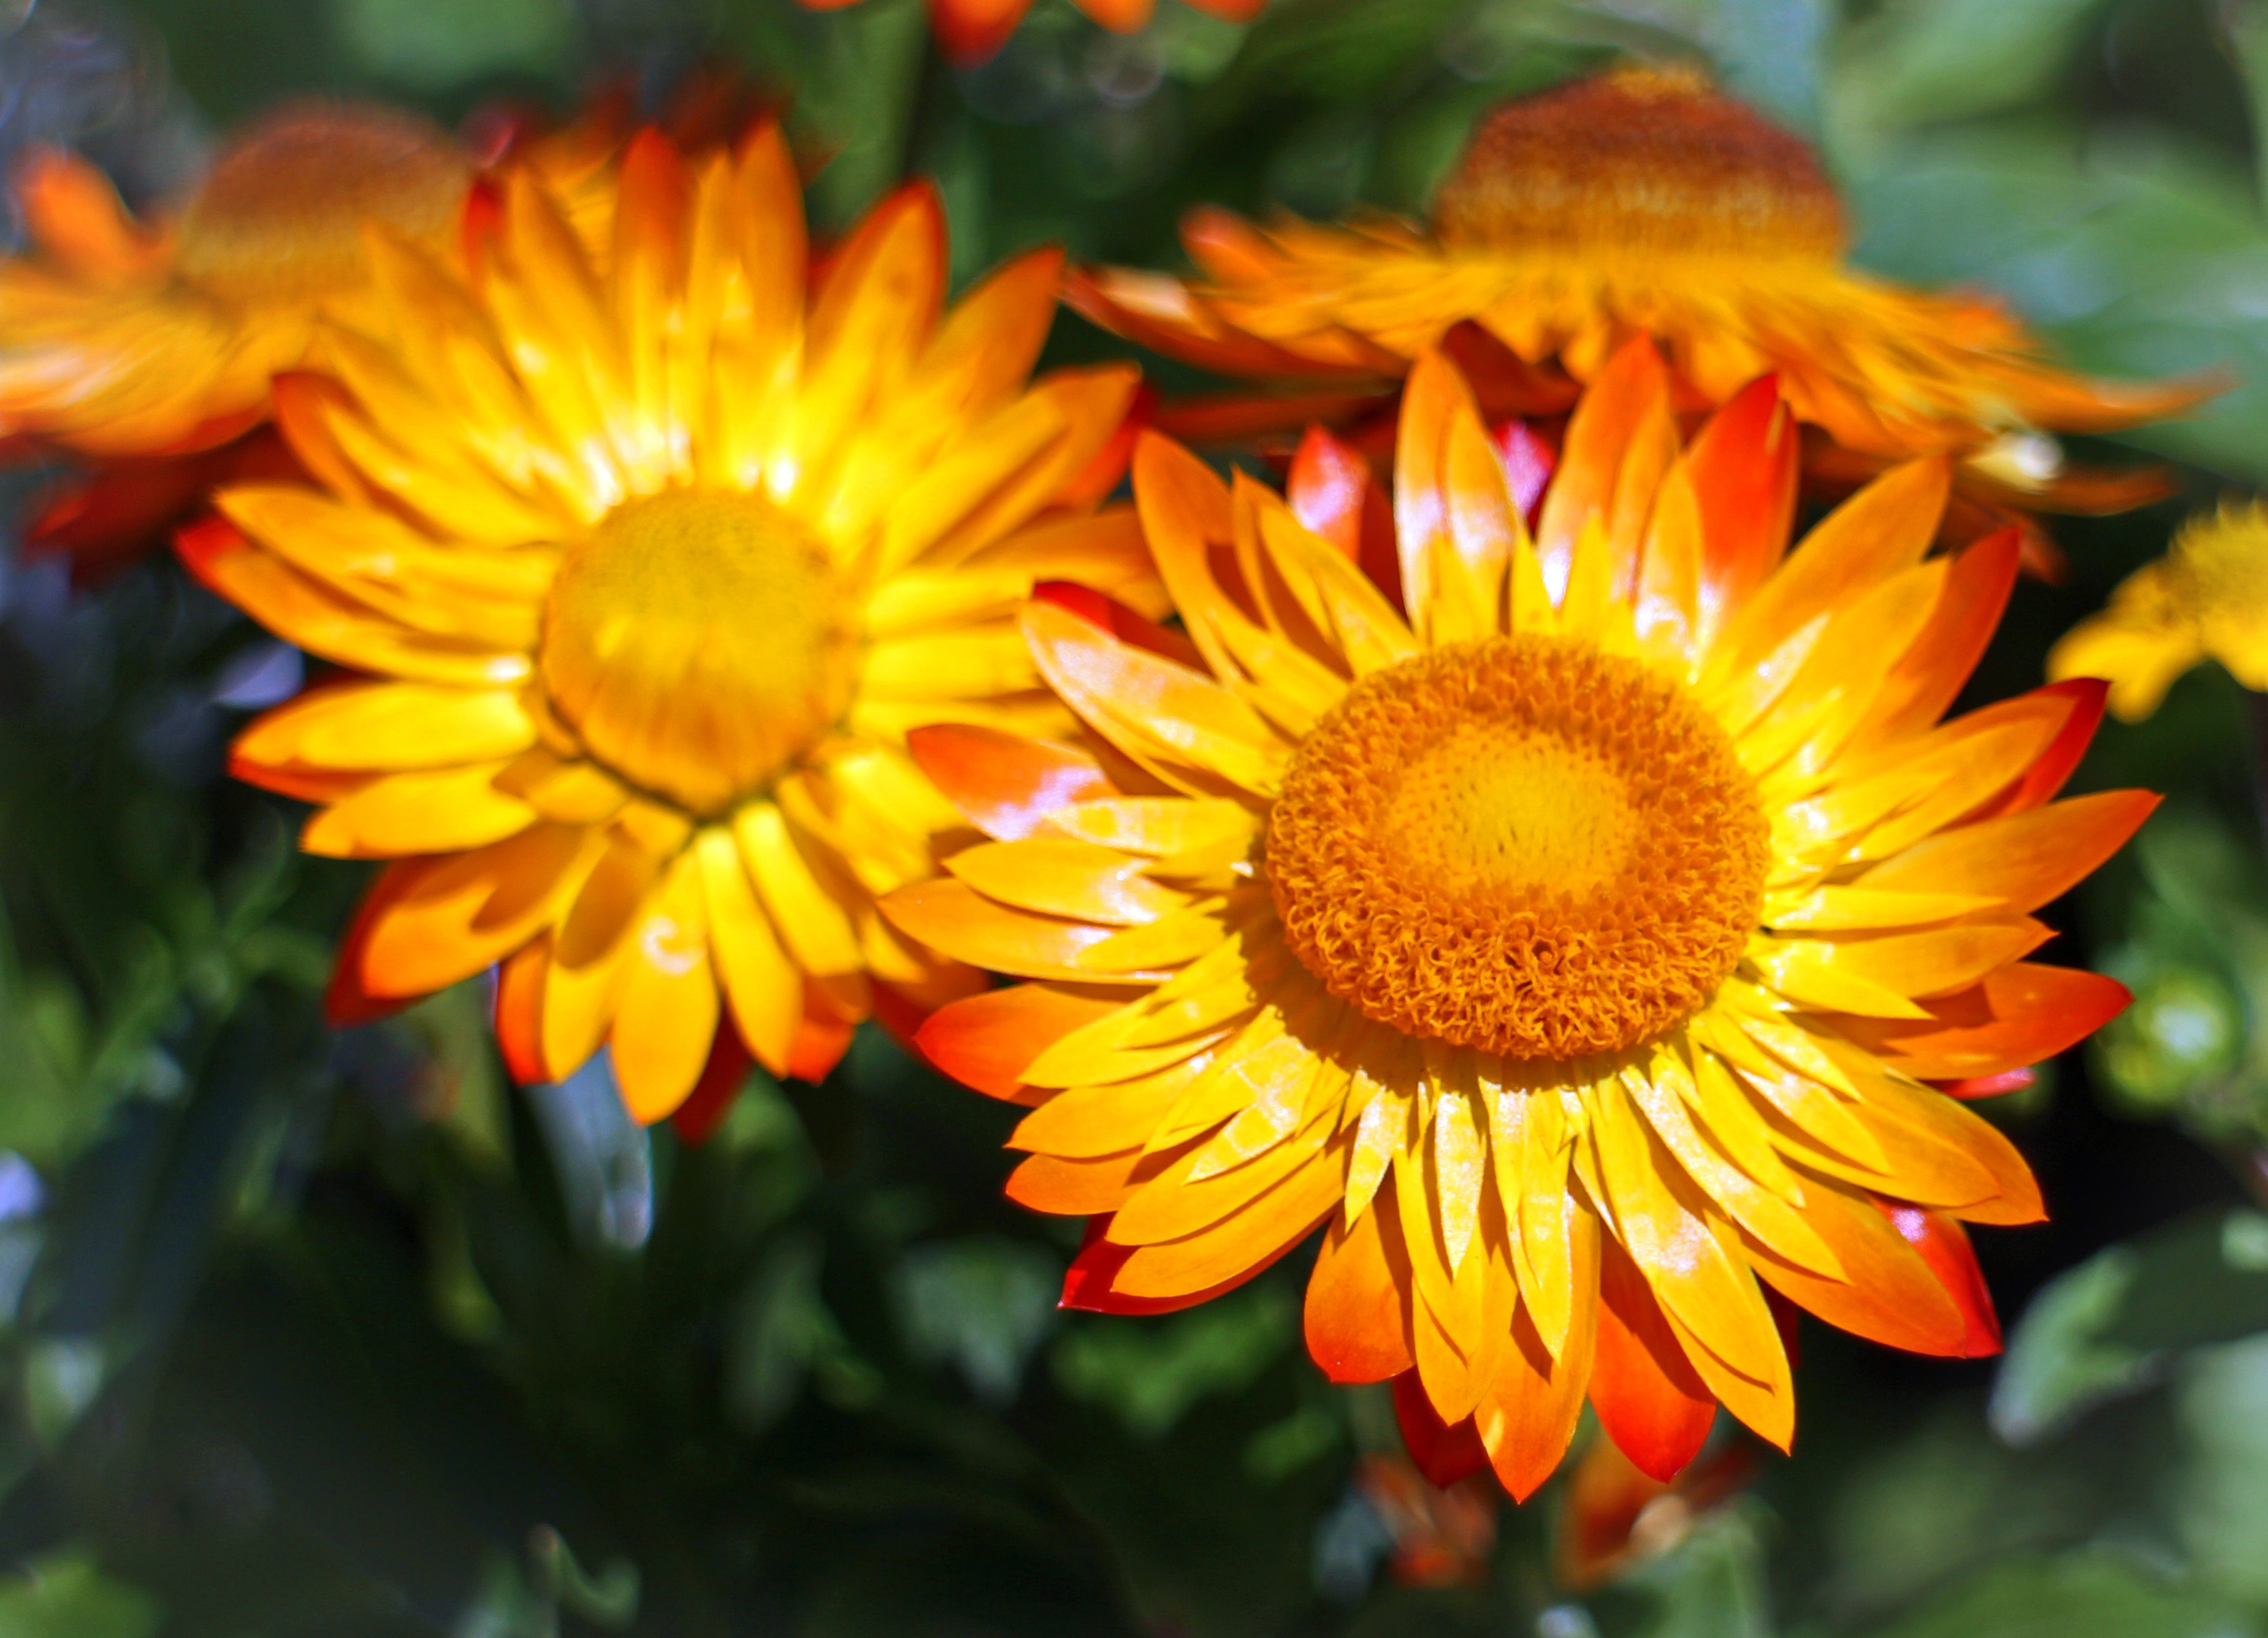
nature, blossom, plant, flower, petal, bloom, orange, herb, color, botany, colorful, yellow, flora, wildflower, flowers, gold, macro photography, flowering plant, daisy family, calendula, italicum, straw flowers, annual plant, plant stem, land plant, blanket flowers